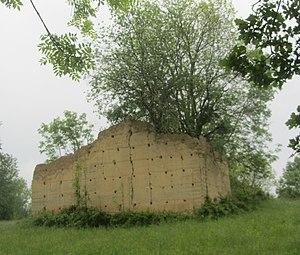
dans cette maison en ruines, les trous de boulin sont bien visibles
L'histoire du pays du Velin, plaine du Bas Dauphiné située sur la rive gauche du Rhône, est marquée par la proximité de la métropole lyonnaise avec laquelle il a entretenu des relations changeantes au cours des siècles. C'est par elle qu'il a été intégré dans le monde gallo-romain et dans la chrétienté. Ce voisinage explique les convoitises qui ont opposé les Dauphins à la Maison de Savoie au Moyen Âge pour sa possession. Après cinq siècles de relégation, depuis la Révolution industrielle au XIXᵉ siècle, son territoire a été annexé par la métropole lyonnaise à laquelle il offrait les plus larges possibilités de développement. Hautement urbanisé et industrialisé depuis le XIXᵉ siècle, l'espace naturel a progressivement été remplacé, et l'identité quasiment effacée.